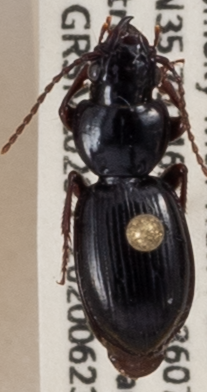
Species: Cyclotrachelus freitagi
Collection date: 2020-06-23
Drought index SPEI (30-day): -0.03
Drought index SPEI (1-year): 2.09
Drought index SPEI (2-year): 2.09